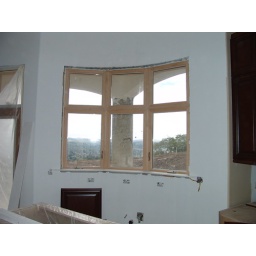
Nearly completed inside radius wall construction using Flex-C Header and Flex-C Trac in an ICF Construction custom home in Danville, CA.